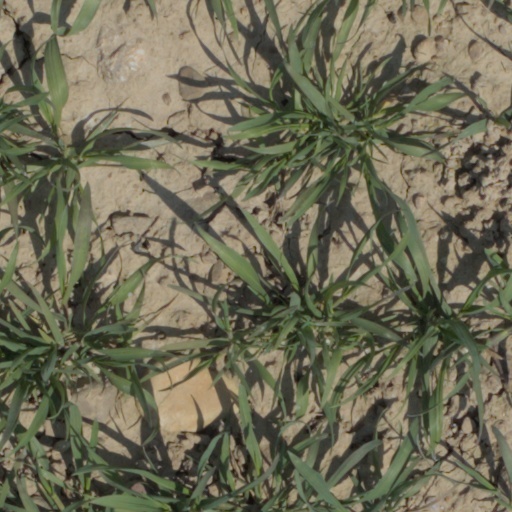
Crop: wheat